San José (Almería)

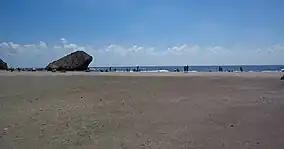
Playa de Mónsul

In common with a number of locations around the province of Almería, San José has been used a number of times in cinematic/TV history. "A Fistful of Dollars", For a Few Dollars More, "The Good, the Bad and the Ugly", and "Lawrence of Arabia" are amongst the many epics that feature scenes around San José.